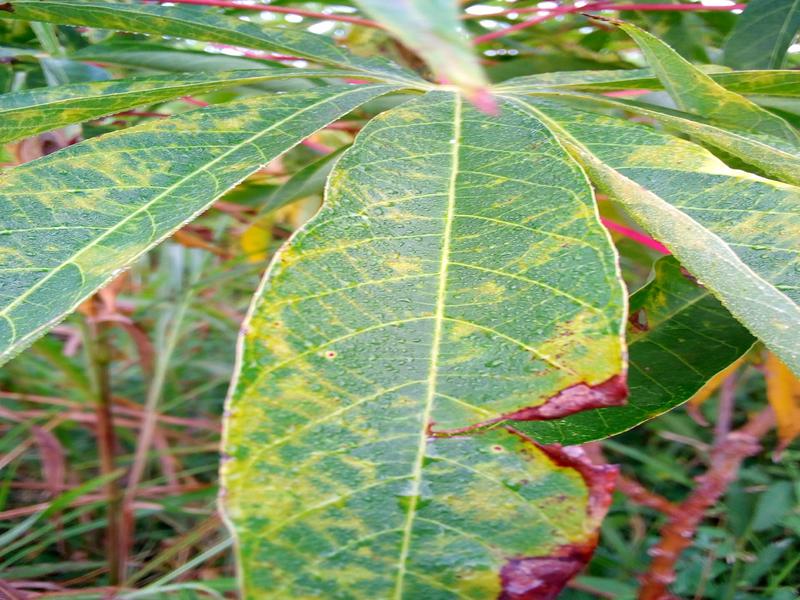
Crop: cassava
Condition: brown_streak_disease